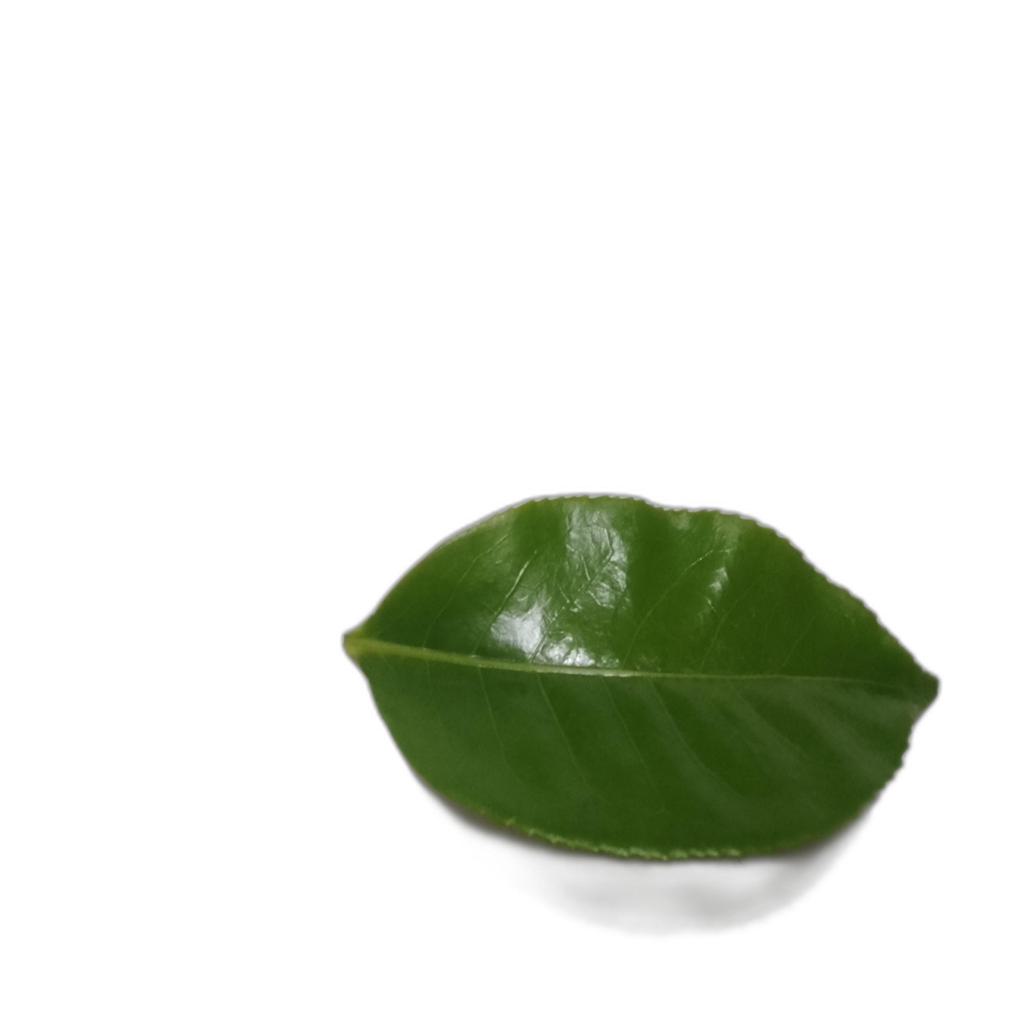
Label: Healthy